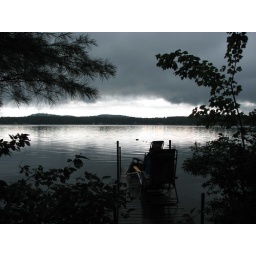
stormy clouds over still water